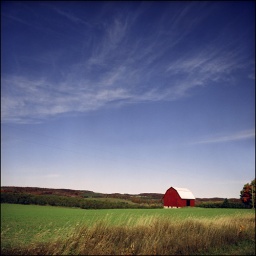
A red barn sits under a big blue sky, on the Leelanau peninsula, near Northport, Mi., Oct. 2004.